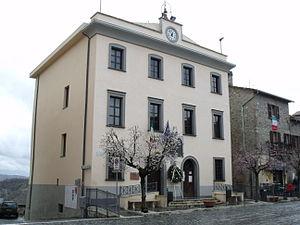
Fabro est une commune de la province de Terni en Ombrie.